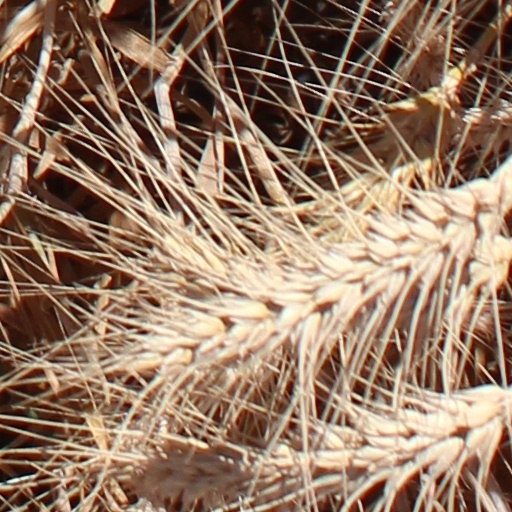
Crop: wheat